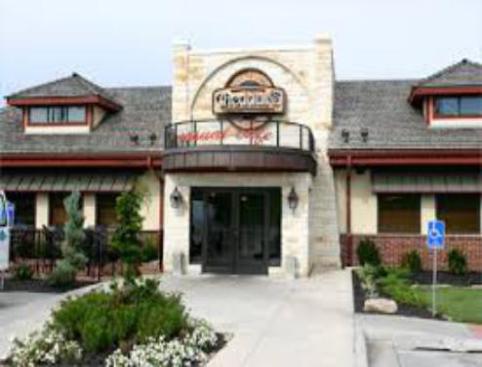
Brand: cheddar's casual cafe
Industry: Food